Peintre

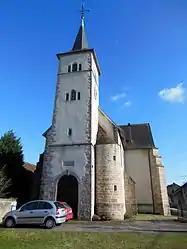
The church in Peintre

Peintre is a commune in the Jura department in Bourgogne-Franche-Comté in eastern France.